Gledden Building

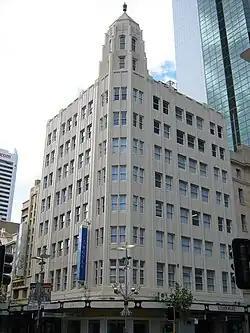
Gledden Building – cnr Hay and William Streets

The Gledden Building is an Art Deco office building in Perth, Western Australia. The building was constructed on land that had been bequeathed to the University of Western Australia by surveyor Robert Gledden.